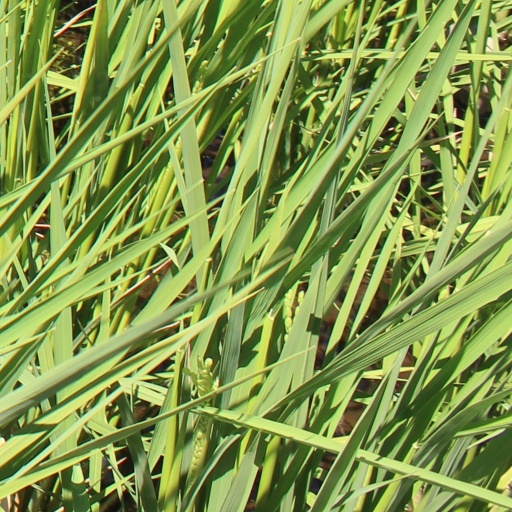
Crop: rice